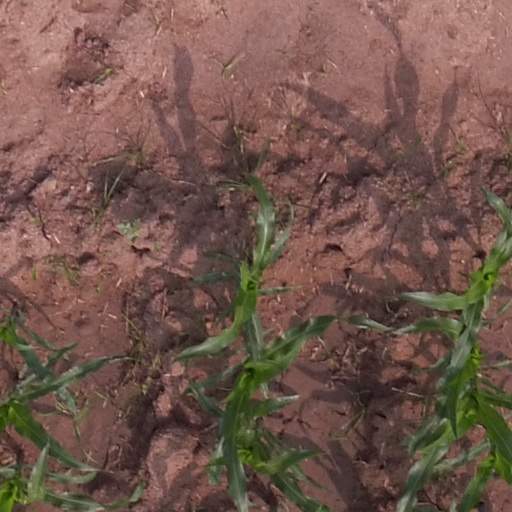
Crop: maize; corn